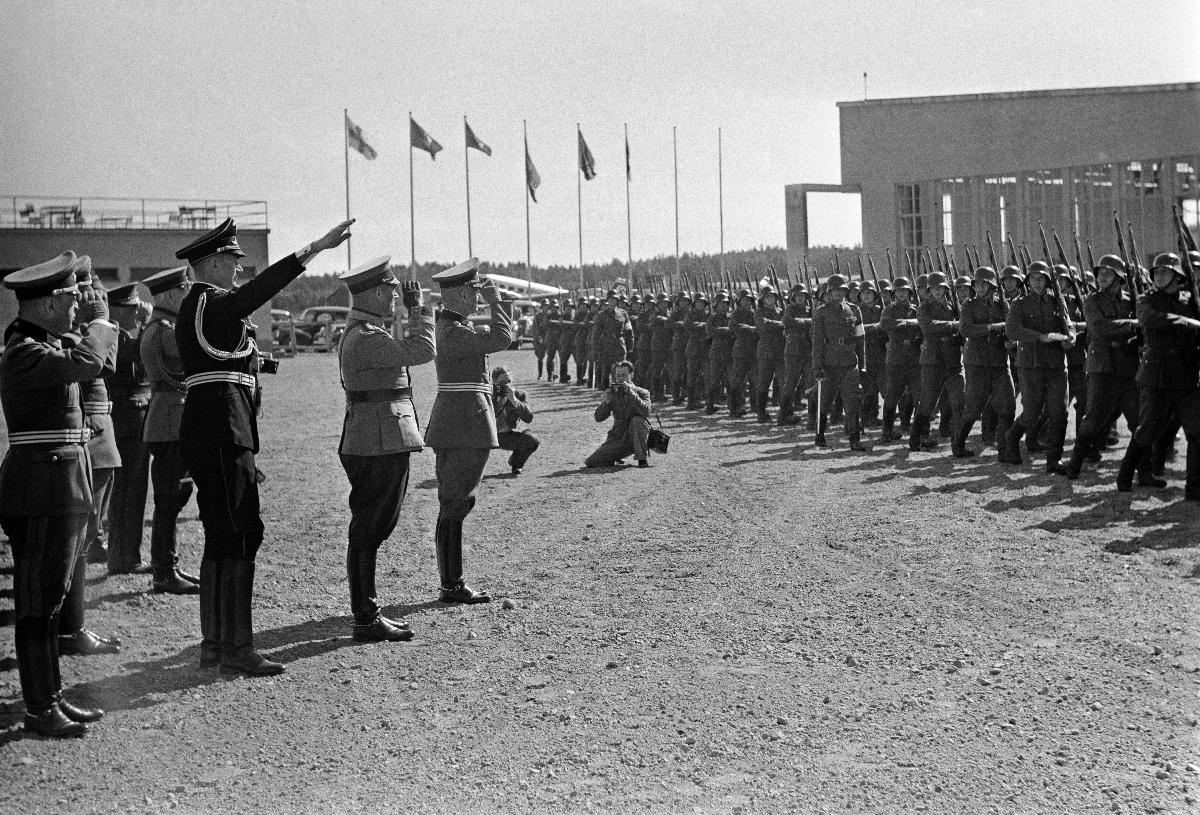
Kenraali Franz Halder Suomessa
General Franz Halder i Finland; General Franz Halder in Finland
sisällön kuvaus: Kenraali Franz Halder Suomessa 1939. Vastaanottojuhlallisuudet Malmin lentoasemalla Helsingissä 29.6.1939. Saksan kenraali Halder ja kenraali Österman vastaanottavat kunniakomppanian ohimarssin. Vasemmalla Saksan lähettiläs Wipert von Blücher. content description: General Franz Halder in Finland 1939. Welcoming ceremonies on the arrival of the Guest at Malmi airport in Helsinki 29.6.1939. German General Franz Halder and Finnish General Österman receive the march-past of the Guard of Honour. To the left the German envoy in Finland Wipert von Blücher. innehållsbeskrivning: General Franz Halder i Finland 1939. Mottagningsceremonierna vid Malms flygstation i Helsingfors 29.6.1939. General Halder och general Österman mottar hederskompaniets förbimarsch. Till vänster ambassadör Wipert von Blücher.
Kuvaaja: Sundström, Hugo, kuvaaja
Vuosi: 1939
Paikka: Suomi, Uusimaa, Helsinki, Malmi Helsinki
Aiheet: Blücher, Wipert von; Halder, Franz; Österman, Hugo; HBL; politiikka; vierailut; kenraalit; politics; visits; generals; politik; besök; generaler